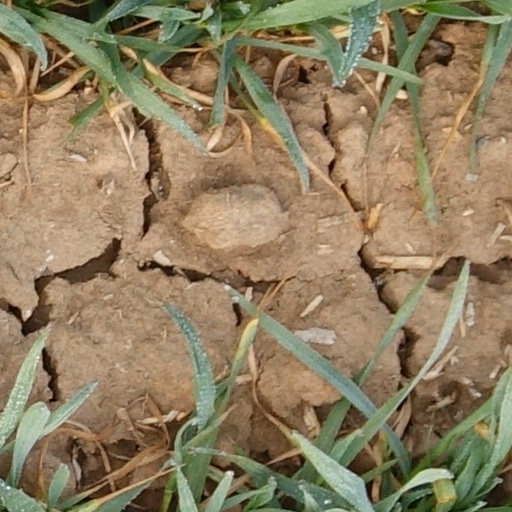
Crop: wheat